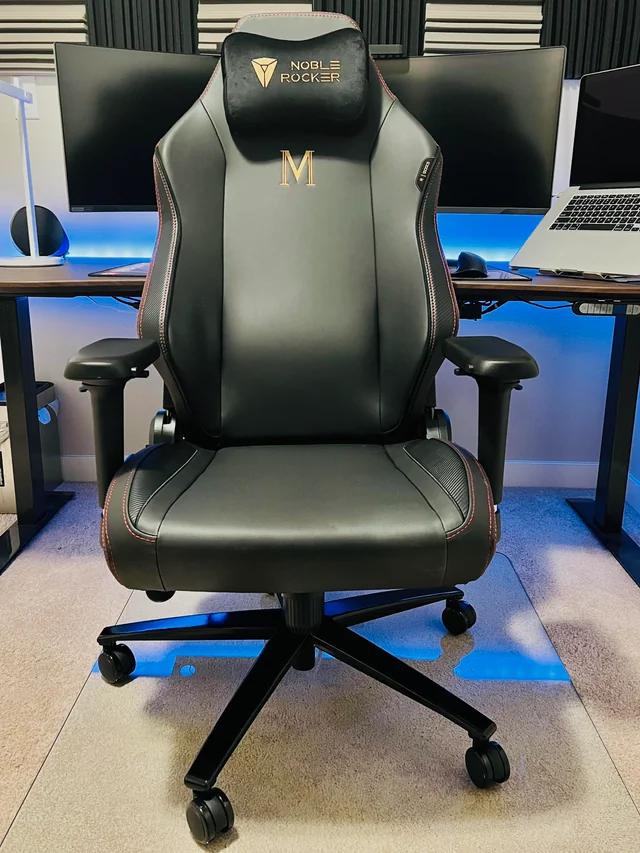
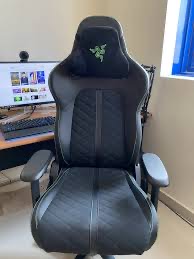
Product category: items_chair
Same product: no